Viktor Orlov

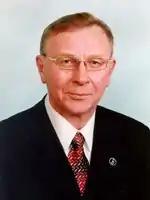

Viktor Petrovich Orlov (Russian: Виктор Петрович Орлов; 22 March 1940 - 23 August 2021), was a Russian politician, geologist, and mining engineer. He served as the Minister of Natural Resources from 1996 to 1998, and again from 1998 to 1999.